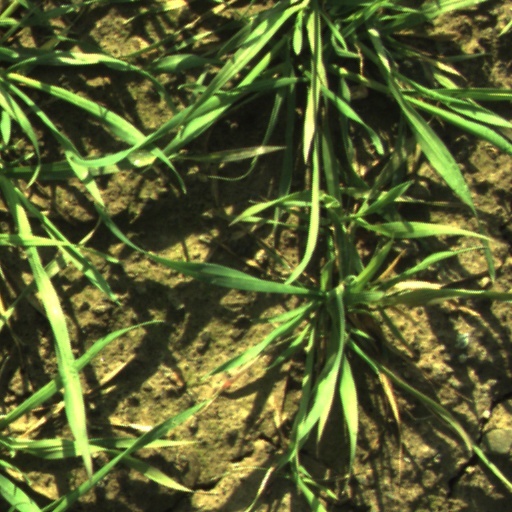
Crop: wheat